Antonio Nocerino

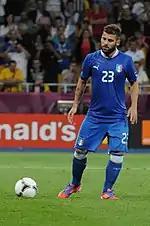
Nocerino in action for Italy in the quarter-final against England at UEFA Euro 2012

Nocerino made his Milan debut in the first 2011–12 game of the season on 9 September 2011 coming on as a 68th-minute substitute for fellow debutante Alberto Aquilani in a 2–2 home draw against Lazio. He made his UEFA Champions League debut in the next game on 13 September, when Milan drew 2–2 against FC Barcelona.